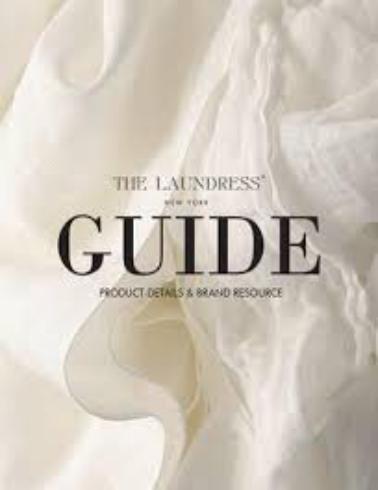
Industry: Necessities